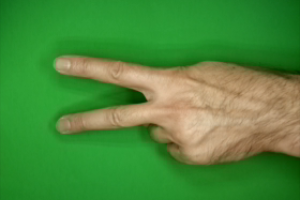
Label: scissors